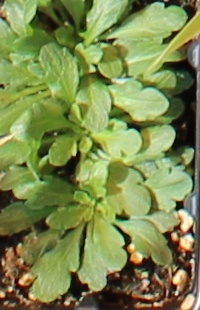
Label: Horseweed